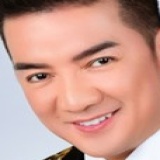
ca sĩ Đàm Vĩnh Hưng